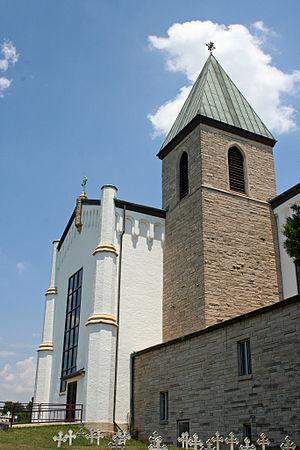
L'abbaye Notre-Dame de Gethsemani est une abbaye de cisterciens-trappistes située aux États-Unis près de Bardstown dans le Kentucky. Le célèbre moine et écrivain Thomas Merton ocso, y vécut.
L'ordre cistercien de la Stricte Observance, dont les membres sont familièrement appelés trappistes, est un ordre monastique catholique contemplatif qui forme, avec l'ordre cistercien et les moniales bernardines, la Famille cistercienne ou Familia Cisterciensis vivant selon la règle de saint Benoît.
L'abbaye Notre-Dame de Melleray, appelée couramment abbaye de Melleray ou Melleray, est une ancienne abbaye cistercienne fondée en 1145. L'abbaye a été, de 1817 à 2015, un monastère trappiste. L'édifice religieux est situé sur le territoire de la commune de La Meilleraye-de-Bretagne dans le département de la Loire-Atlantique.